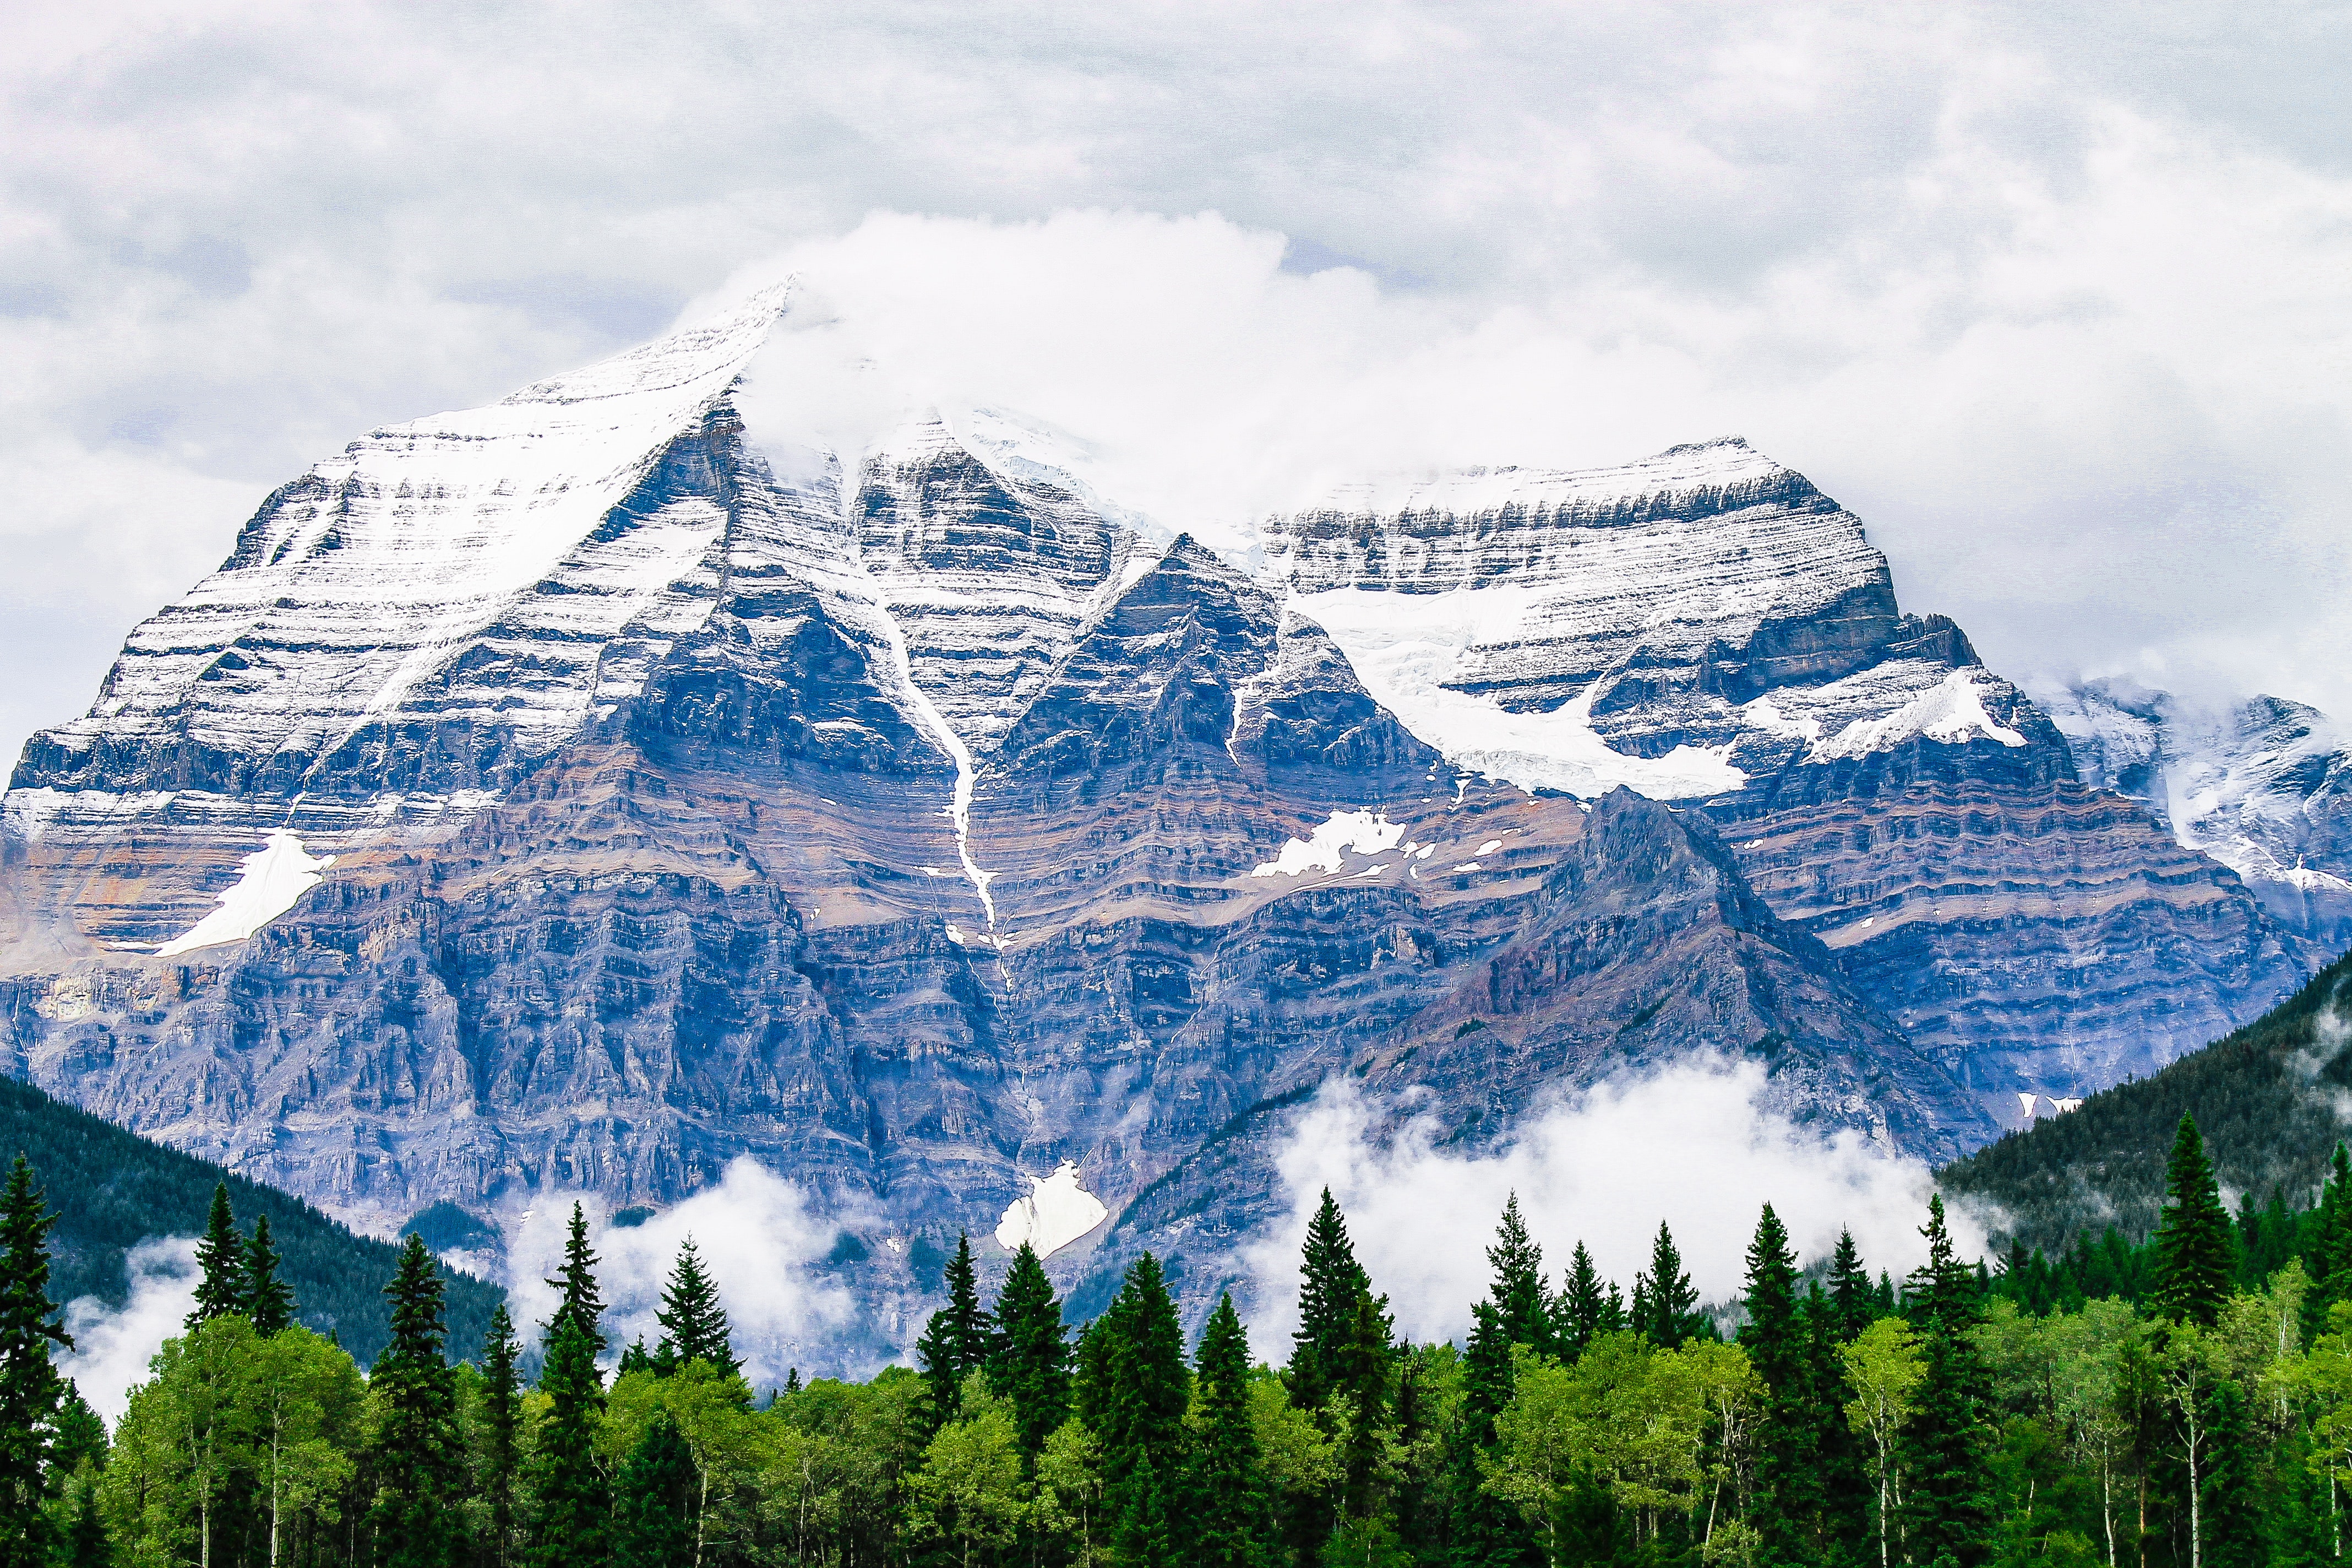
mountainous landforms, mountain, nature, sky, wilderness, mount scenery, tree, mountain range, woody plant, highland, national park, cloud, hill station, fell, daytime, ridge, winter, massif, glacial landform, landscape, summit, elevation, alps, cirque, moraine, snow